8701

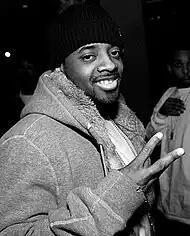
Jermaine Dupri ("pictured") produced and co-wrote several songs on the album, along with frequent collaborator Bryan-Michael Cox.

"8701" was recorded in the United States, in the cities of Los Angeles, New York, Minneapolis and Atlanta. The album's production was handled by several producers including The Neptunes, P. Diddy, Jermaine Dupri—who had produced the majority of Usher's previous album, "My Way"—Babyface, Kevin "She'kspere" Briggs, Mike City, Bryan Michael Cox and Jimmy Jam & Terry Lewis. Both Jam and Lewis were asked by Usher's mother, and then manager, to contribute to "8701"'s production, during the 2000 MTV Music Awards. According to Jam, his mother had said "Oh my God, Usher's got this track and we thought you guys would be perfect to produce it". Several months later, Jam and Lewis produced the song "Separated", along with multi-platinum producers Ric Atari & Daron Jones (who also wrote the record) to which the producers then turned in to L.A. Reid, who liked the track, and asked them to produce more. Following this, Usher asked both producers to create a song similar to their 1985 "Tender Love", performed by R&B vocal group Force MDs. Though he wanted it to be his own unique record, which contains a small similarity, to which Jam and Lewis created "Can U Help Me". Following the completion of "8701", Jam and Lewis were sent back to the studio by Reid to revamp the album's second single "U Remind Me", explaining "we already know he can dance, and he's got the style and that whole thing. But I want people to just go, he can sing.